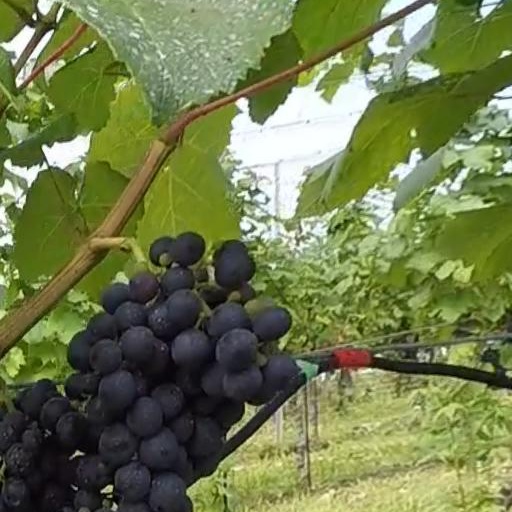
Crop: grape